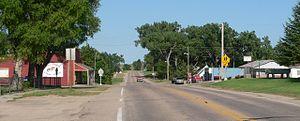
La localité non incorporée de Tryon est le siège du comté de McPherson, dans l’État du Nebraska, aux États-Unis. Sa population s’élevait à 157 habitants lors du recensement de 2010.